George Panu

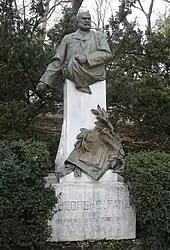
Bust of George Panu in Cișmigiu Gardens

George Panu (March 9, 1848 – November 6, 1910) was a Moldavian, later Romanian memoirist, literary critic, journalist and politician. A native of Iași, educated there as well as in Paris and Brussels, he worked as a schoolteacher and lawyer, but made a name for himself in politics and journalism. His outlook was a radical one that shared common goals with the socialist movement. Noted for his bitter polemics, he served several terms in parliament, alternating between the main parties as well as heading his own small faction for nearly a decade. In the last years of his life, Panu wrote a valuable memoir detailing his experiences in the "Junimea" literary society, of which he had become an implacable adversary.